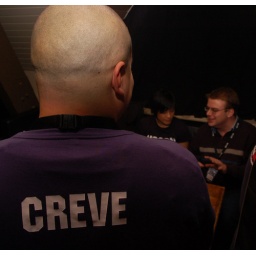
...Creve is spotted moving around the tables